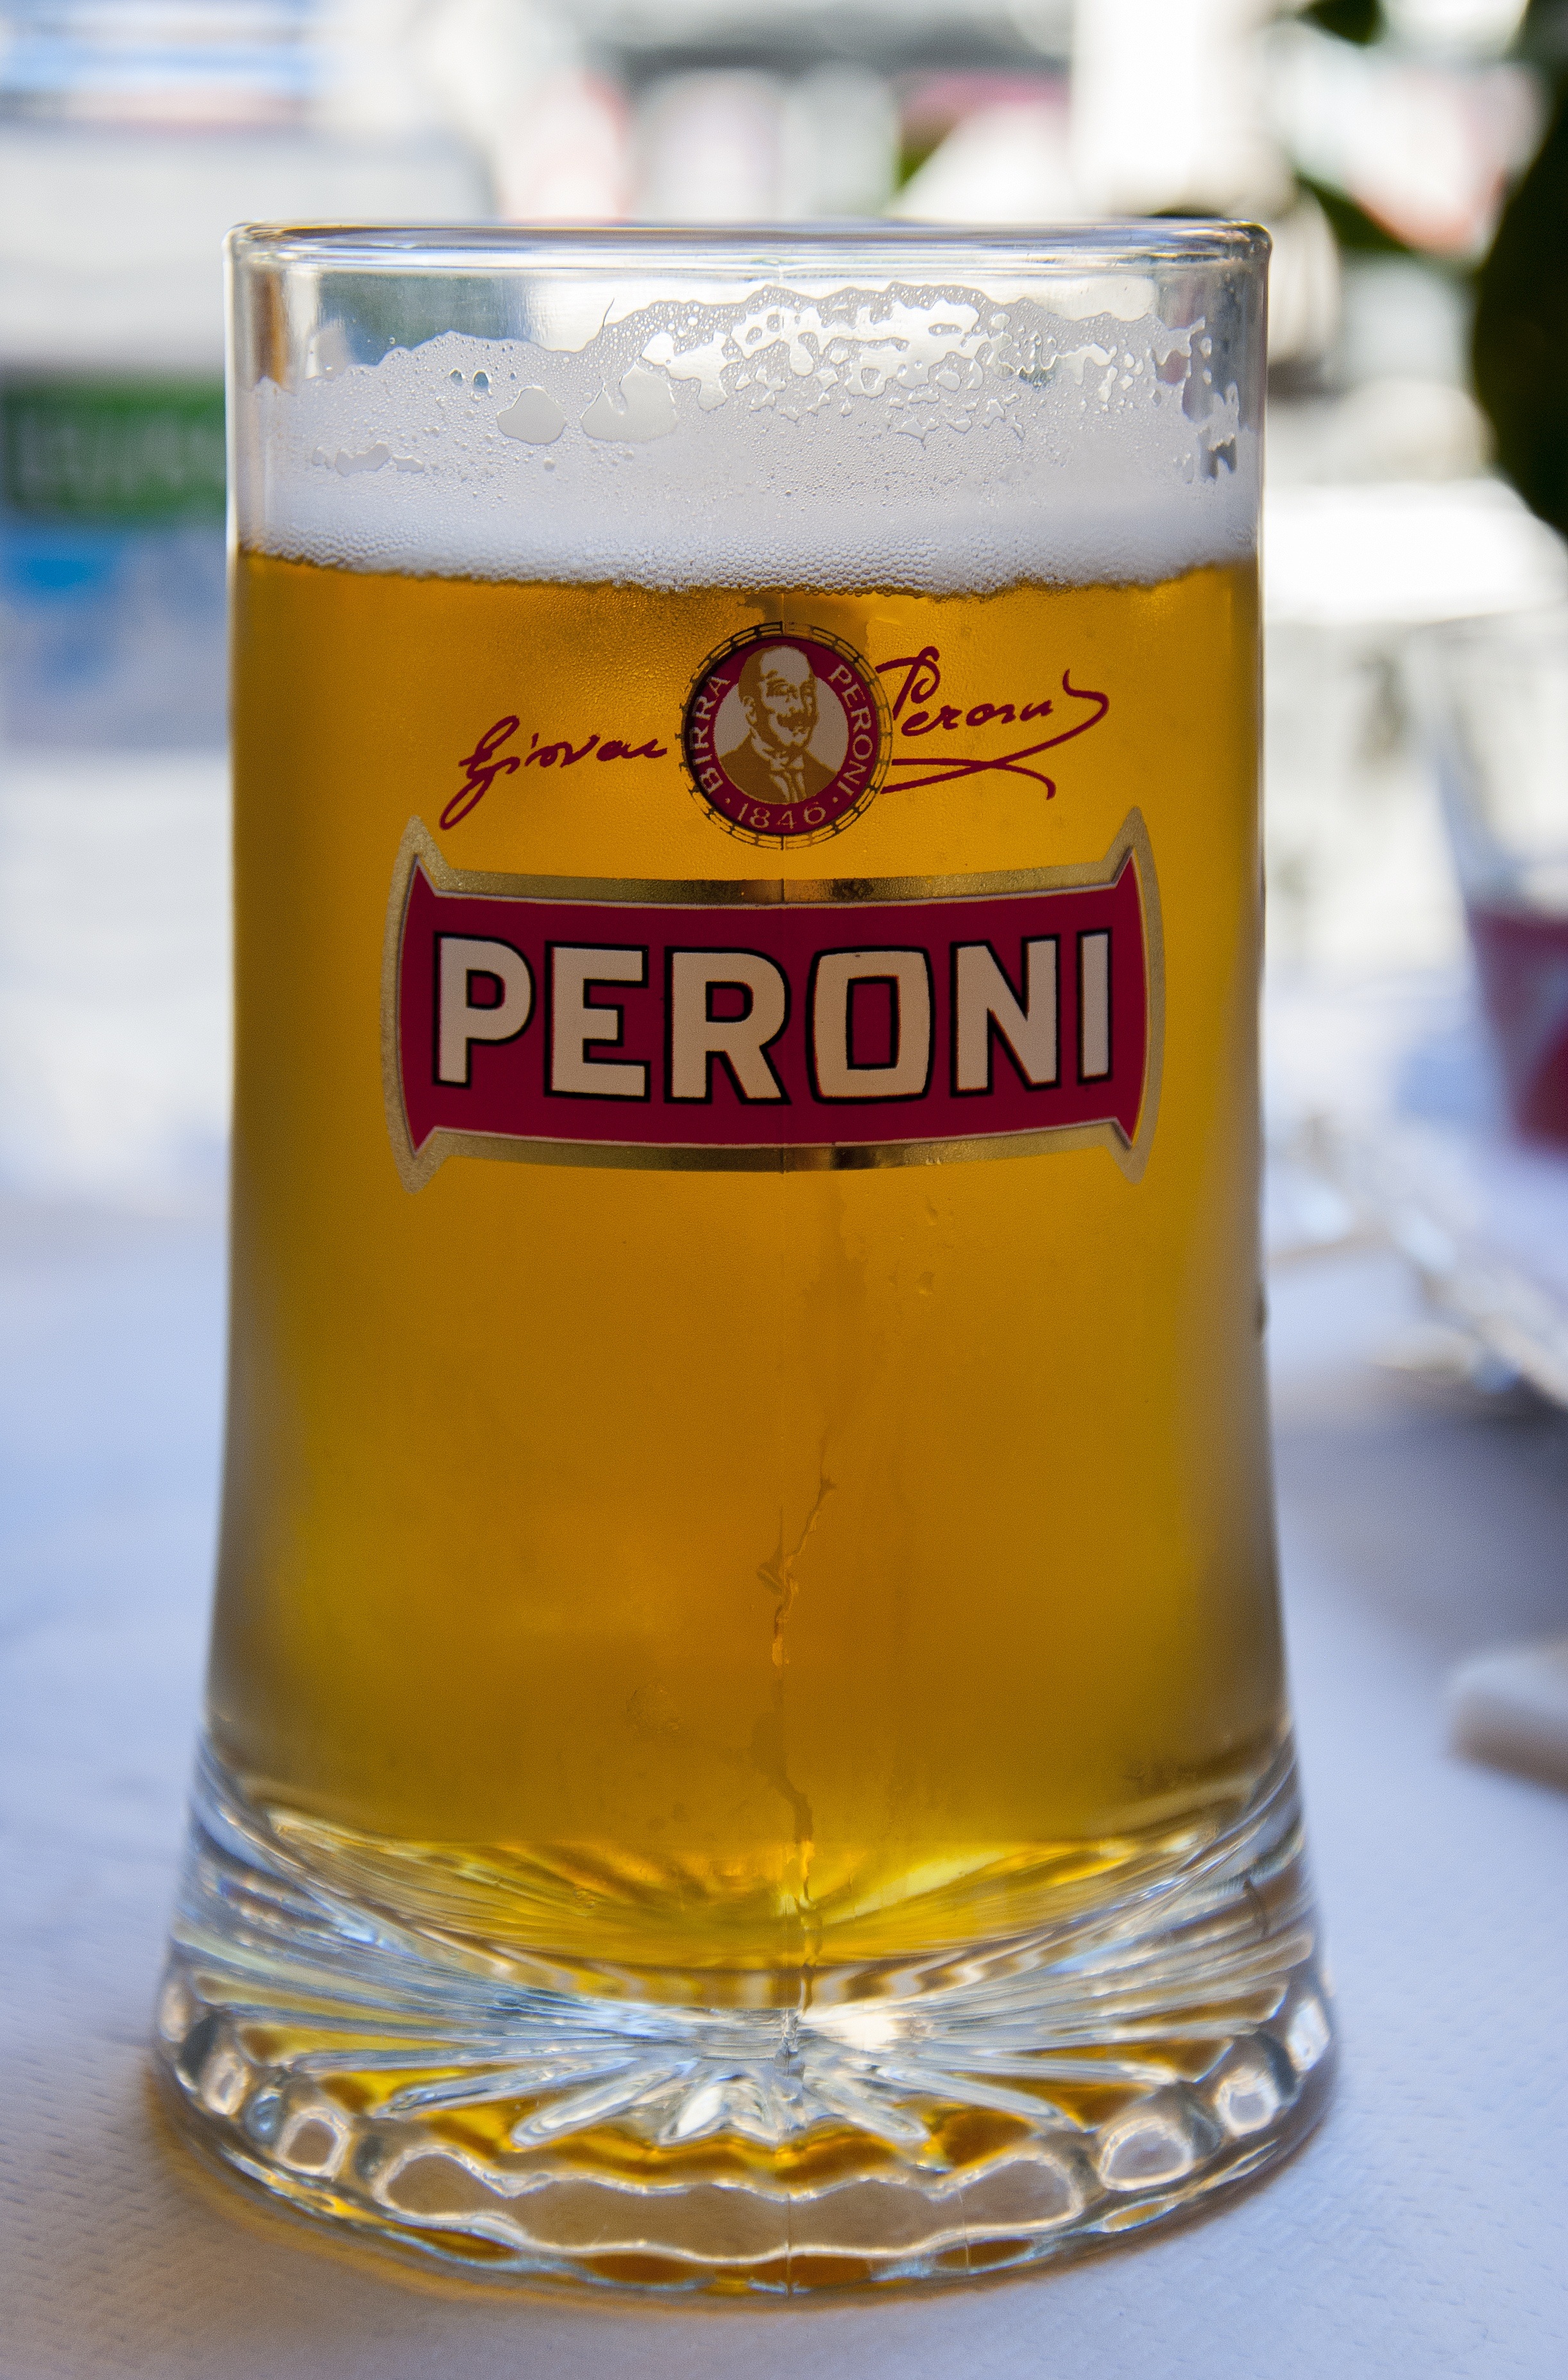
glass, foam, food, golden, drink, bottle, yellow, beer, lager, full, beer bottle, liqueur, coolness, alcoholic beverage, peroni, beer stein, distilled beverage, pint us, pint glass, drinkware